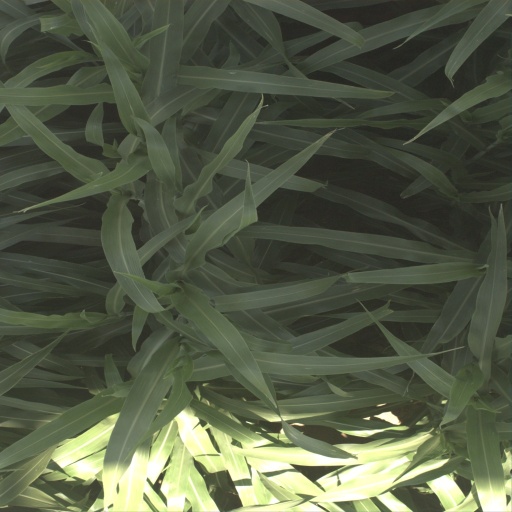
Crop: sorghum